Describe the emotion expressed in this image:  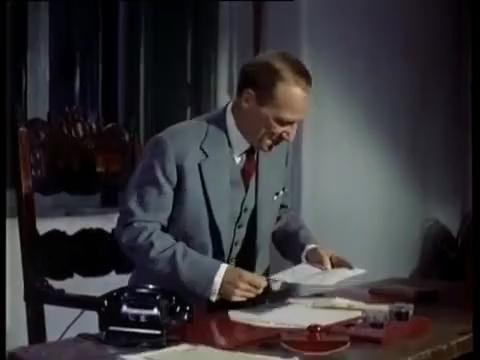
This person displays Suffering, valence and arousal with high intensity.